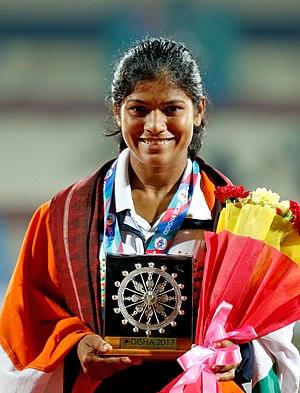
Sanjivani Jadhav, née le 17 juillet 1996 à Nasik, est une athlète indienne, spécialiste de la course longue distance. Son meilleur résultat est une médaille de bronze aux Championnats asiatiques.